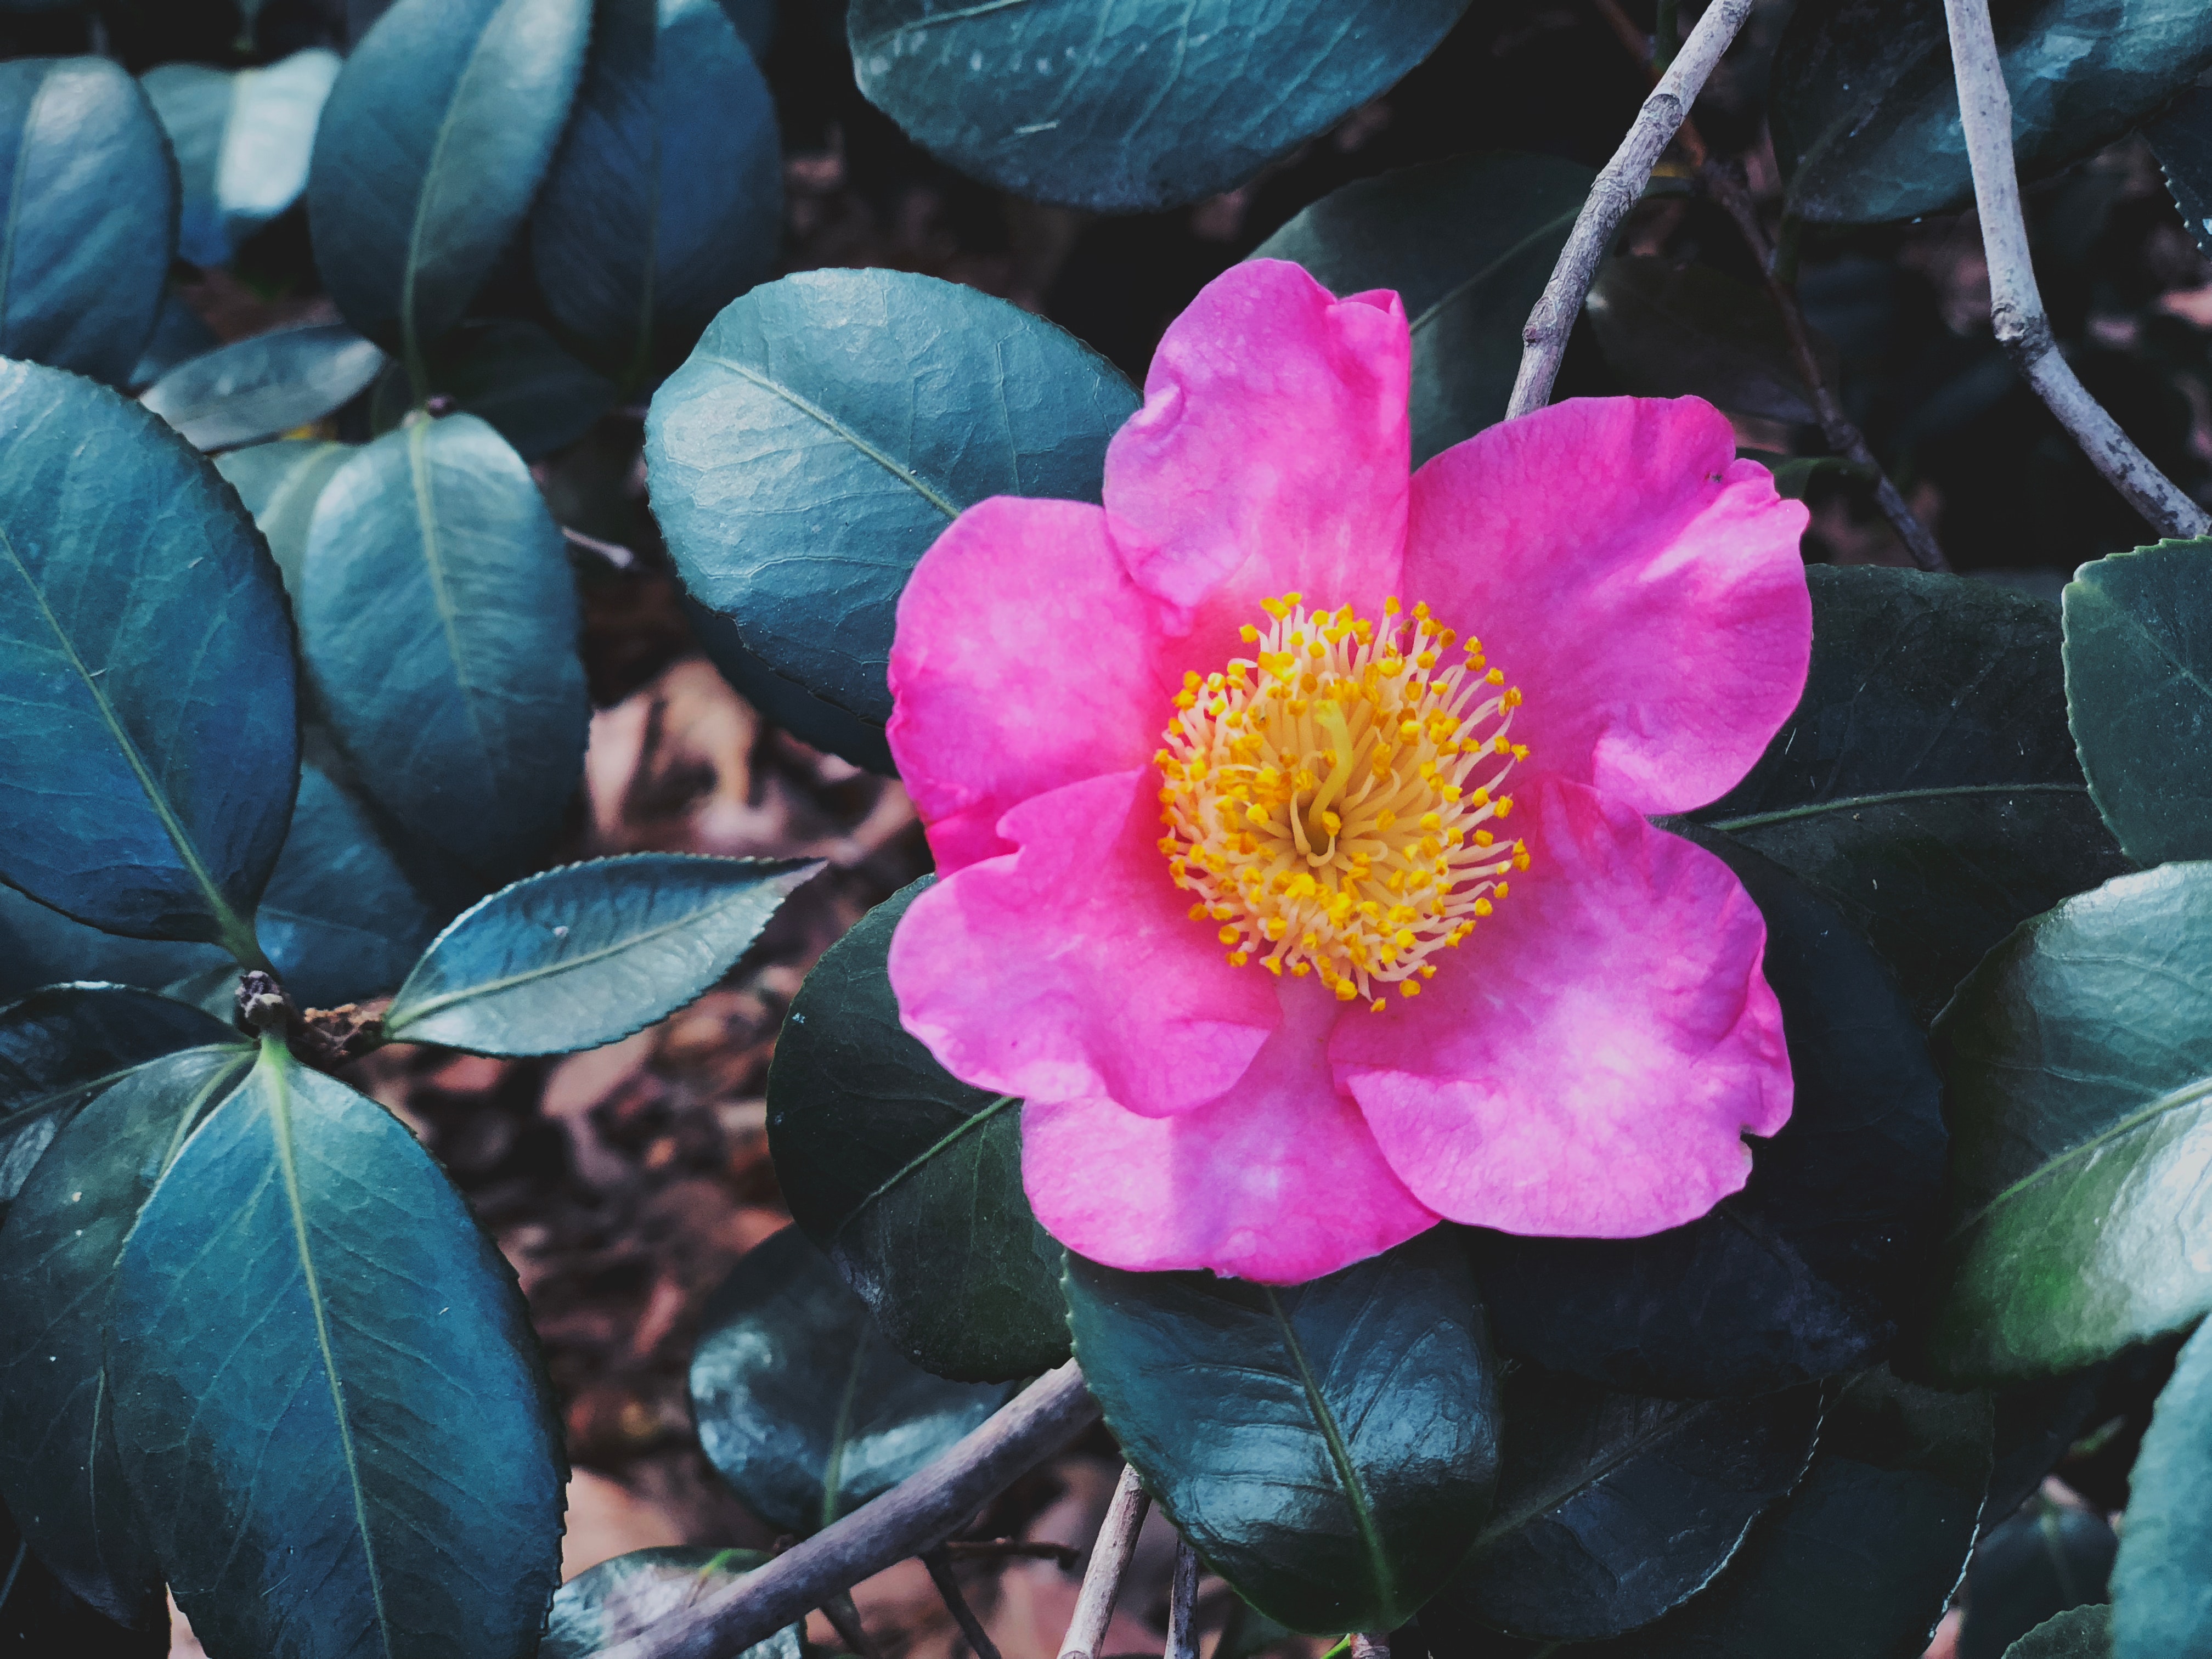
flower, flowering plant, petal, plant, camellia sasanqua, Woods rose, California wild rose, theaceae, pink, Rosa nutkana, camellia, rosa gallica, rose family, japanese camellia, wildflower, rosa wichuraiana, perennial plant